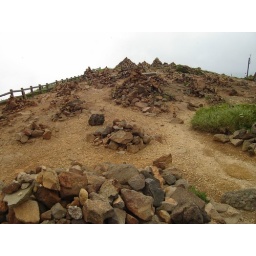
This is part of a large rock shrine thingie near the crater lake